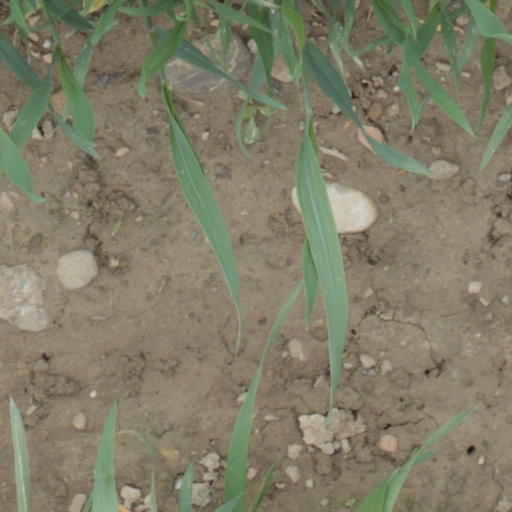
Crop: wheat